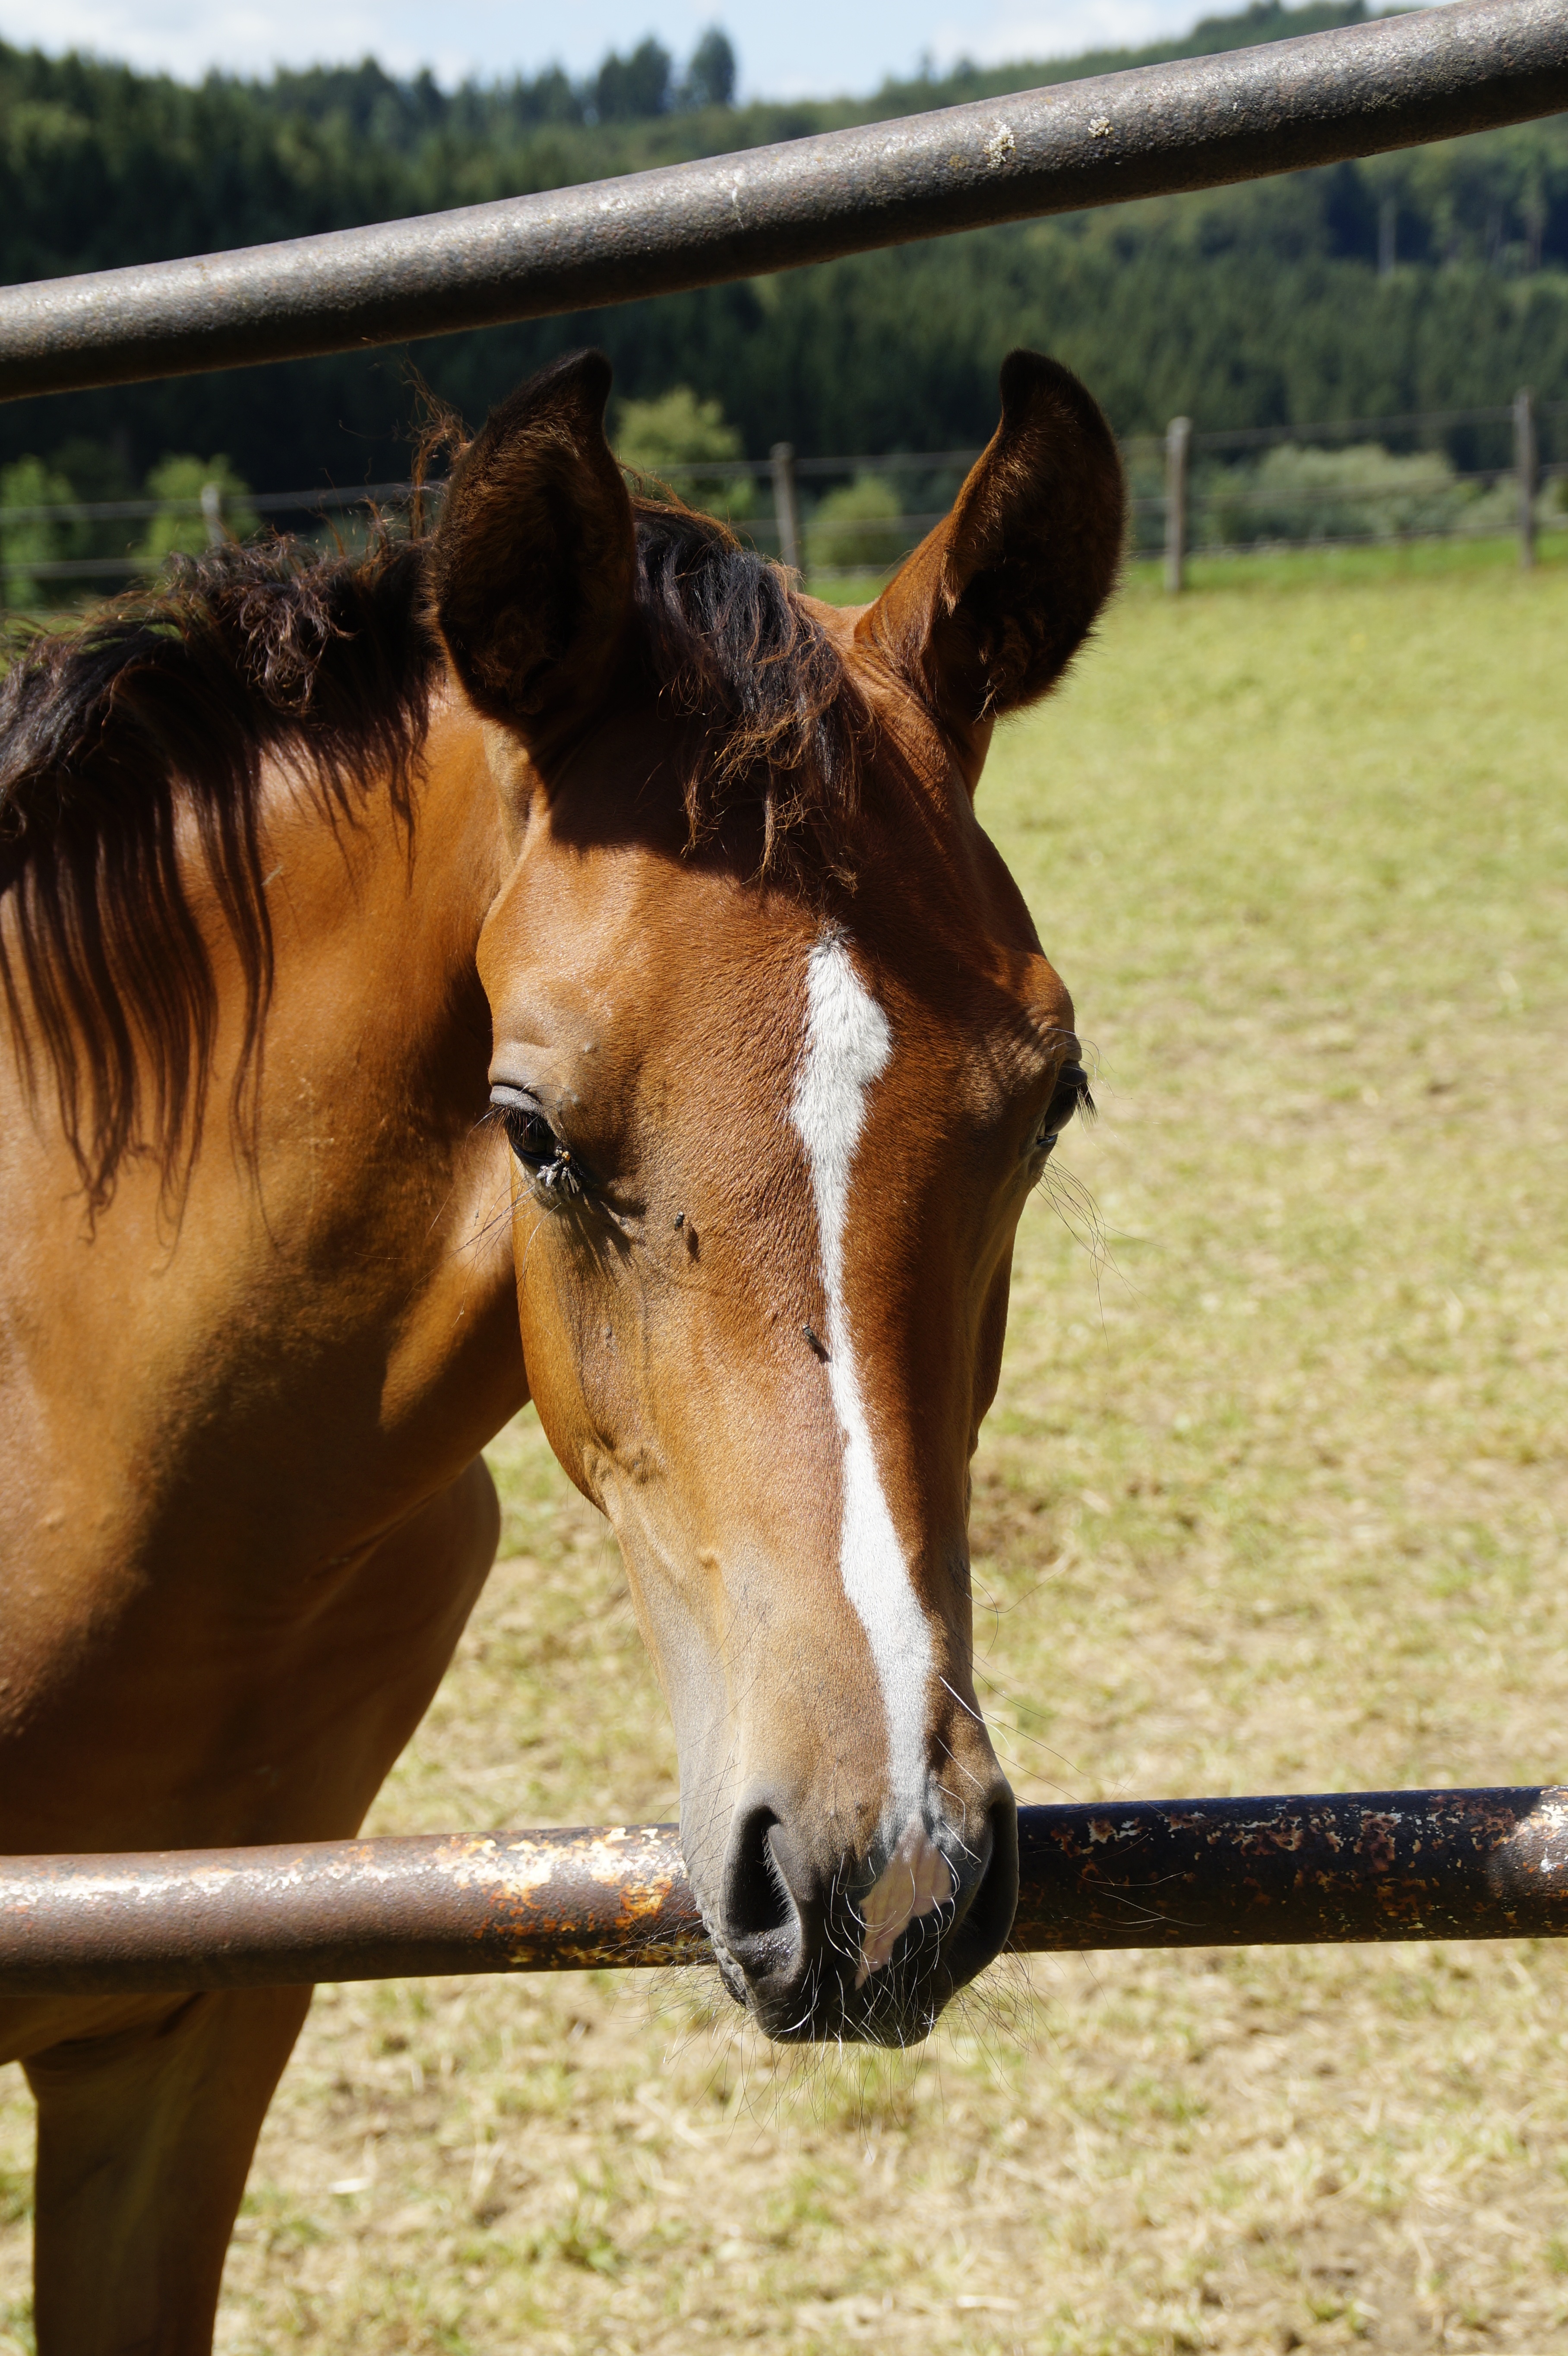
fence, animal, portrait, pasture, horse, brown, mammal, stallion, mane, paddock, vertebrate, mare, coupling, foal, horse head, colt, young animal, pferdeportrait, equestrianism, arabs, horse like mammal, mustang horse